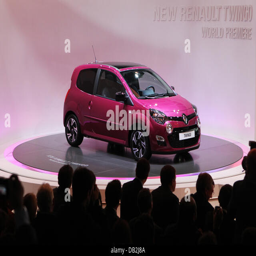
automobile make presents automobile model